Ayoub El Kaabi

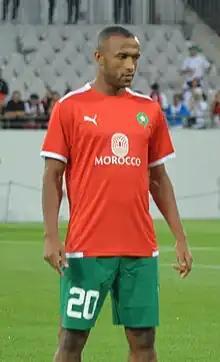
El Kaabi with Morocco in 2023

Ayoub El Kaabi (born 25 June 1993) is a Moroccan professional footballer who plays as a striker for Super League Greece club Olympiacos and the Morocco national team.